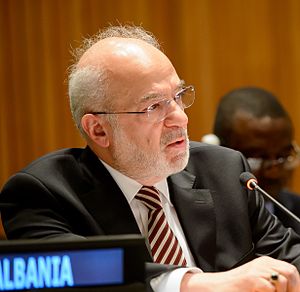
Ibrahim al-Jaafari
Ibrahim al-Jaafari var premierminister i Irak i Iraks overgangsregering efter parlamentsvalget i januar 2005 Han har tidligere fungeret som præsident i en måned og været vicepræsident lidt over et halvt år. Selvom han vandt valgt til parlamentet i december 2005 var han tvunget til at trækker sig som premierminister fordi han af kurderne og sunnier blev beskyldt for svagt lederskab. Som premierminister efterfulgte han Iyad Allawi og blev efterfulgt af Nouri al-Maliki.